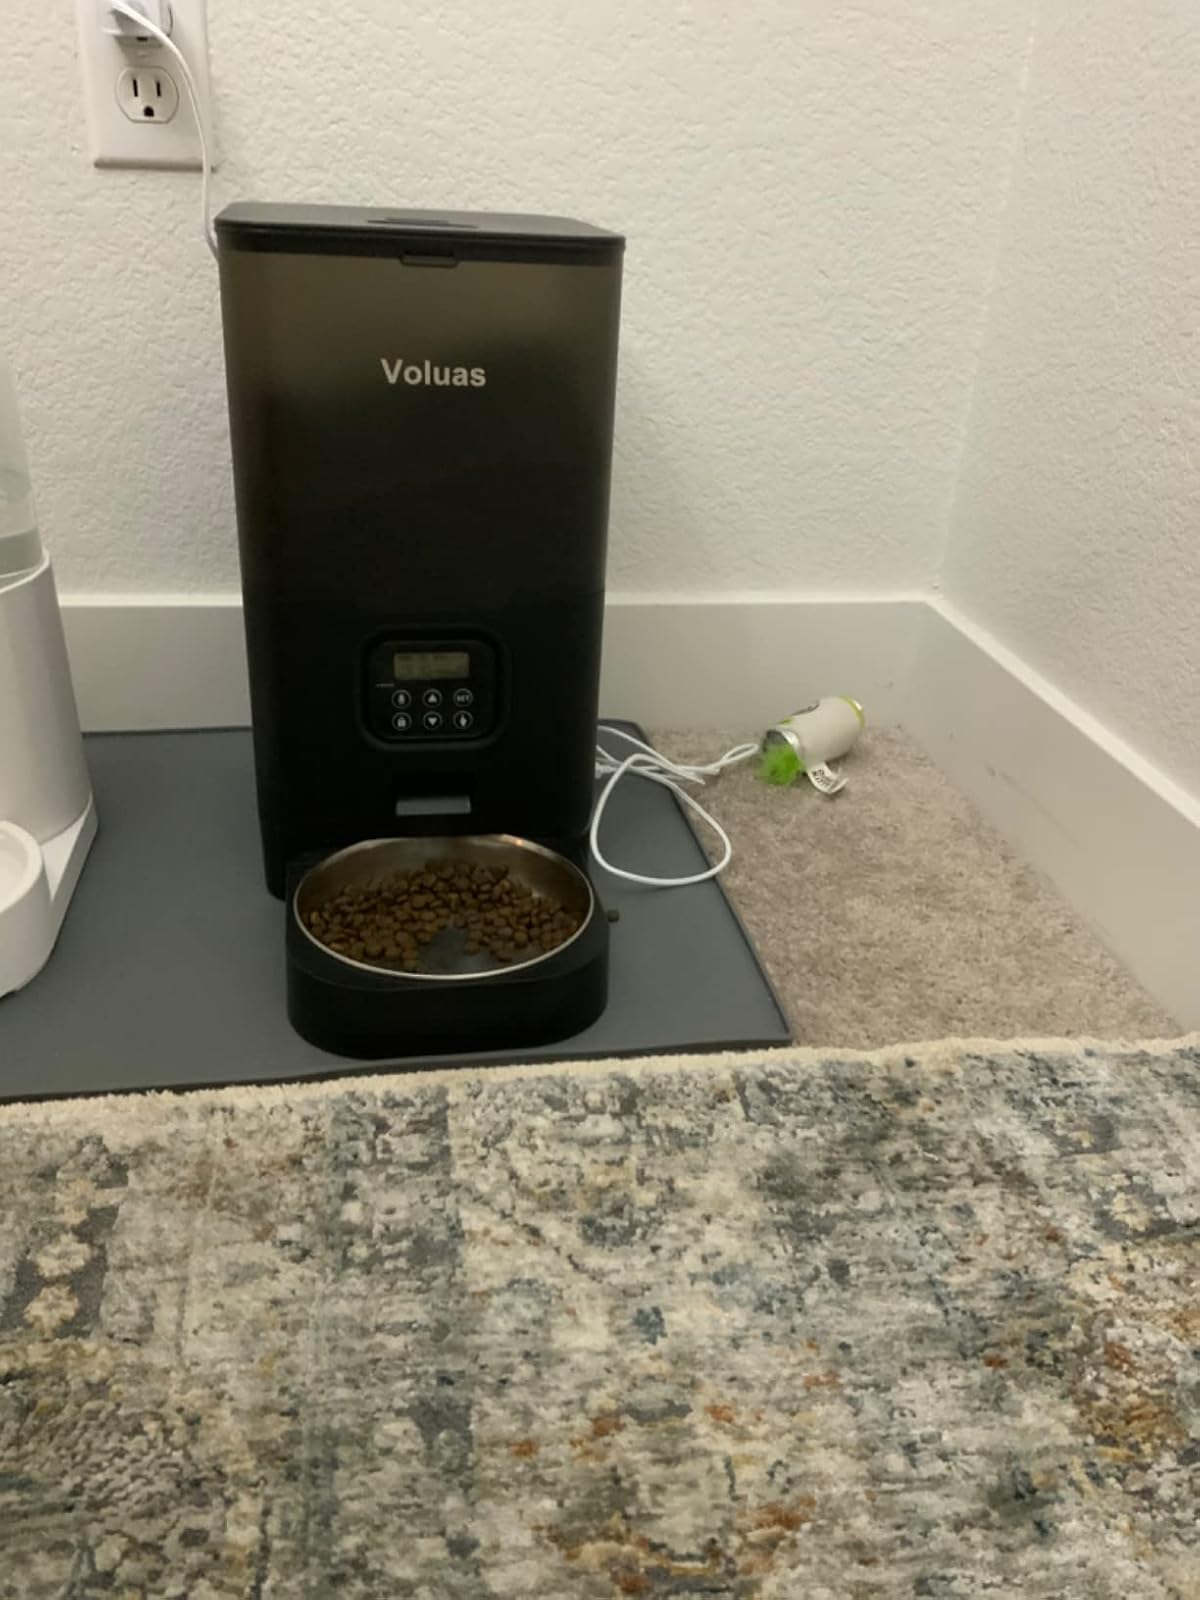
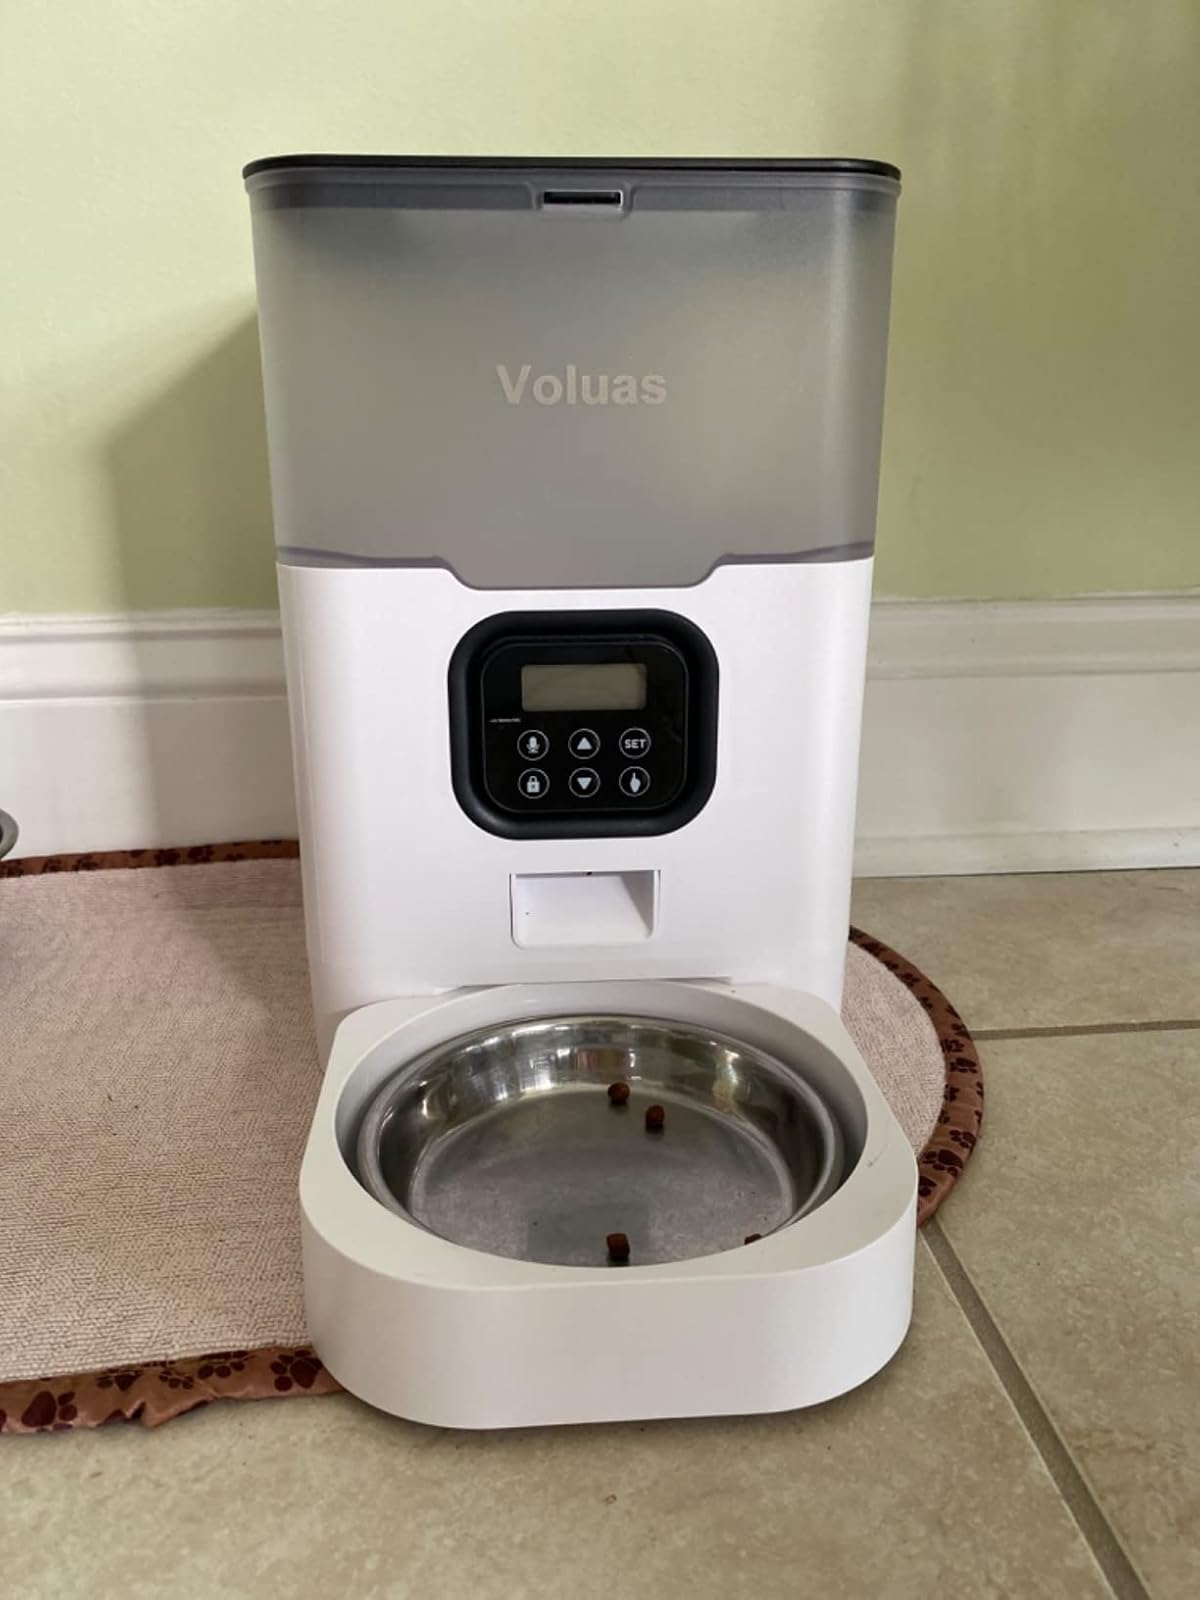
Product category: items_feeder
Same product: no